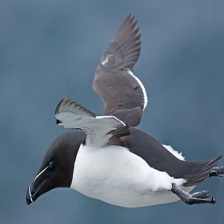
Species: RAZORBILL
Scientific name: ALCA TORDA